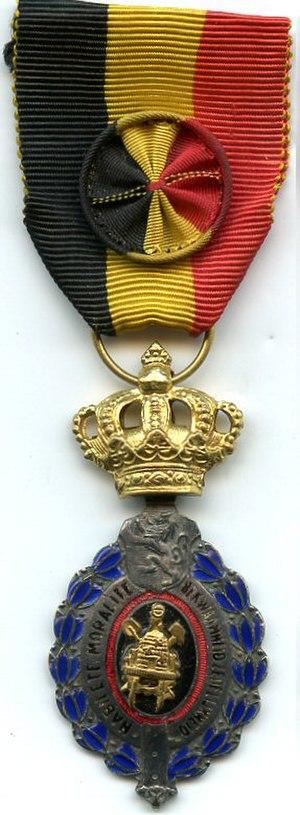
Décoration du Travail de 1e class, Belgique